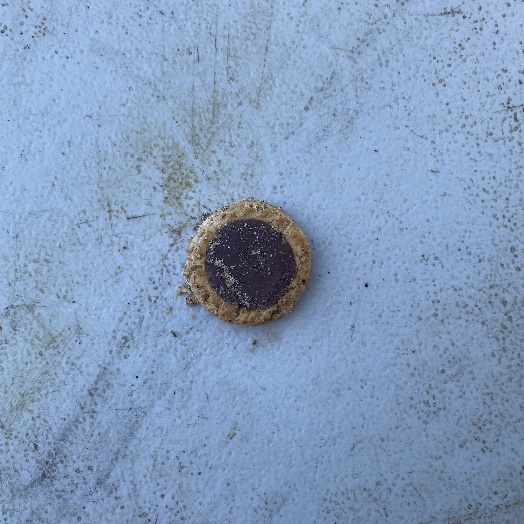
Label: generalcompost